Julie Henderson

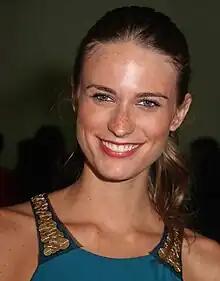
Henderson in 2009

Julie Patrice Henderson (born March 5, 1986) is an American model known for her appearances in the "Sports Illustrated Swimsuit Issue". She has also done advertisements for such notable clients as Benetton and Gant.